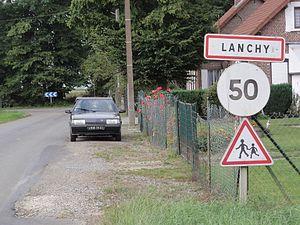
Lanchy est une commune française située dans le département de l'Aisne, en région Hauts-de-France.